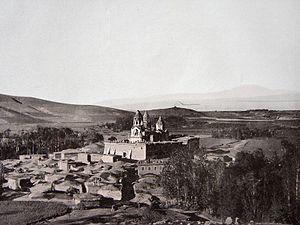
Le Monastère de Narek ou Narekavank est un monastère arménien du Vaspourakan fondé au Xᵉ siècle sur la rive méridionale du lac de Van, dans l'est de l'actuelle Turquie. Le monastère, un important centre intellectuel dont l'élève le plus célèbre est Grégoire de Narek, a été détruit en 1915, lors du génocide arménien.
Grégoire de Narek, Grigor Narekatsi ou Krikor Naregatsi, né entre 945 et 951, et mort à Narek en 1003 ou vers 1010, est un moine, un poète mystique et un compositeur d'Arménie. Né dans le Vaspourakan des Artzrouni, il passe la plus grande partie de sa vie au monastère de Narek, non loin du lac de Van, près de l'église d'Aghtamar, où il est notamment enseignant.